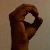
The image shows a hand gesture representing the letter 'O' in Indian Sign Language.